Doctor Foster (TV series)

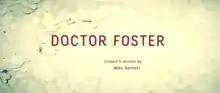

Doctor Foster is a British psychological thriller television series that debuted on BBC One on 9 September 2015. Created and written by Mike Bartlett, the series is about Gemma Foster (Suranne Jones), a doctor who suspects her husband Simon (Bertie Carvel) is having an affair. After she follows several lines of enquiry, she slowly begins to lose her sanity as her life unravels from what secrets she finds. The storyline was inspired by the ancient Greek myth of Medea, a wronged wife who kills her children and poisons her husband's new bride.